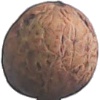
Label: Walnut 1